Women in the Vietnam War

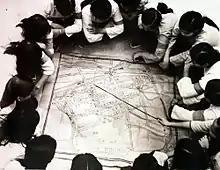
A Viet Cong squad studying a map of Saigon during the Tet Offensive

The Northern Vietnam government, led by Ho Chi Minh, made a number of legal reforms in order to gain popularity and enhance social equity, such as new laws banning wife-beating, forced marriages and child marriages. In addition, they also focused on the roles of women outside of the traditional home for the purpose of industrial growth and development. As a result of this, North Vietnamese women were seen as essential participants, and were enlisted into the Viet Cong for the purposes of combat and manual labour, such as attacking and harassing American troops, being sent into the combat zone to lay booby-traps, and working as truck drivers and smugglers. Viet Cong women also played important roles in espionage against the Americans and the South Vietnamese as well as serving as liaisons to coordinate North Vietnamese squads and covertly pass information.